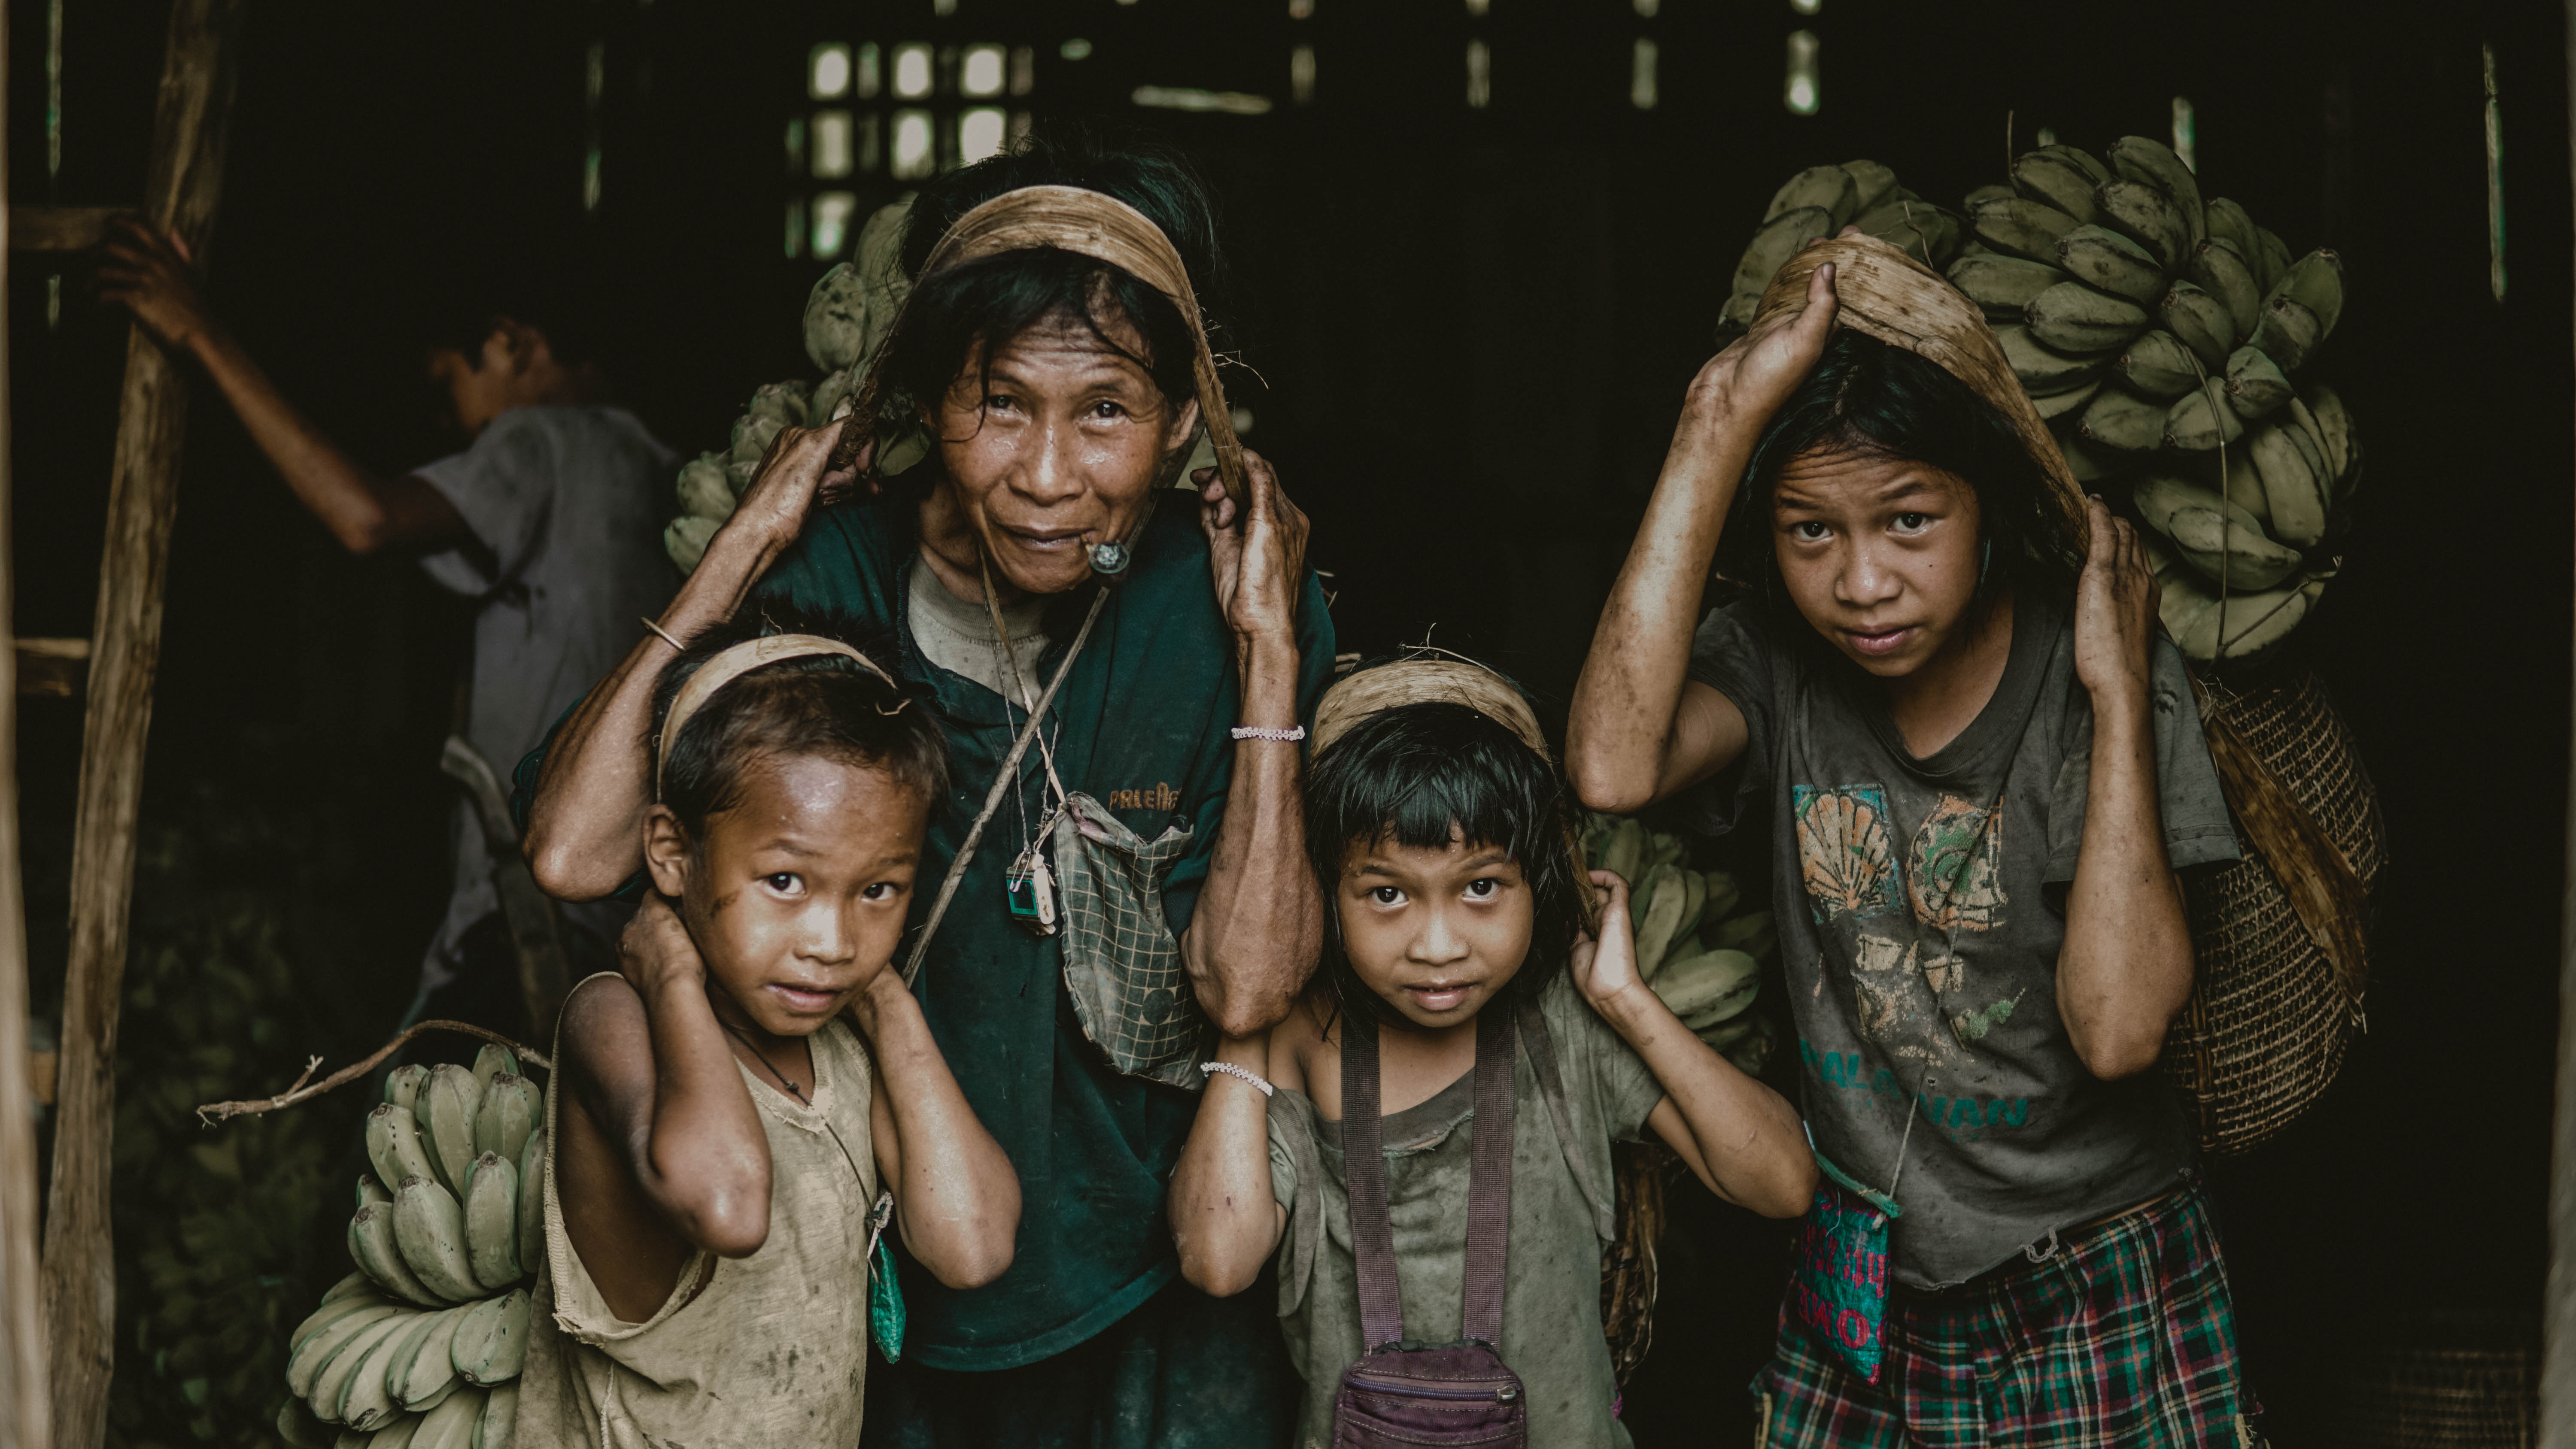
people, performance art, singing, social group, musical theatre